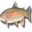
Label: trout